Marguerite Gautier-van Berchem

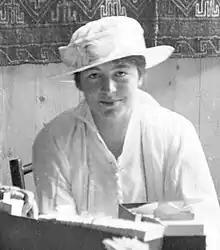
van Berchem during WWI

Marguerite Augusta Gautier-van Berchem (born Marguerite Augusta Berthout van Berchem; 11 April 1892 – 23 January 1984) was a Swiss archaeologist and art historian from a patrician family, who specialised both in early Christian art and early Islamic art. She was also an active member of the International Committee of the Red Cross (ICRC) and was one of the first women to hold a senior position there.